Garde Arts Center

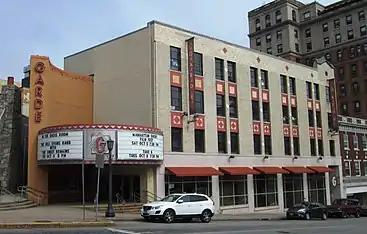
Garde Arts Center from the southwest

The Garde Arts Center is a non-profit performing arts center and cinema located at 325 State Street at the corner of Huntington Street in New London, Connecticut. It owns and operates the Garde Theatre, a historic movie palace and current concert venue with approximately 1,500 seats.